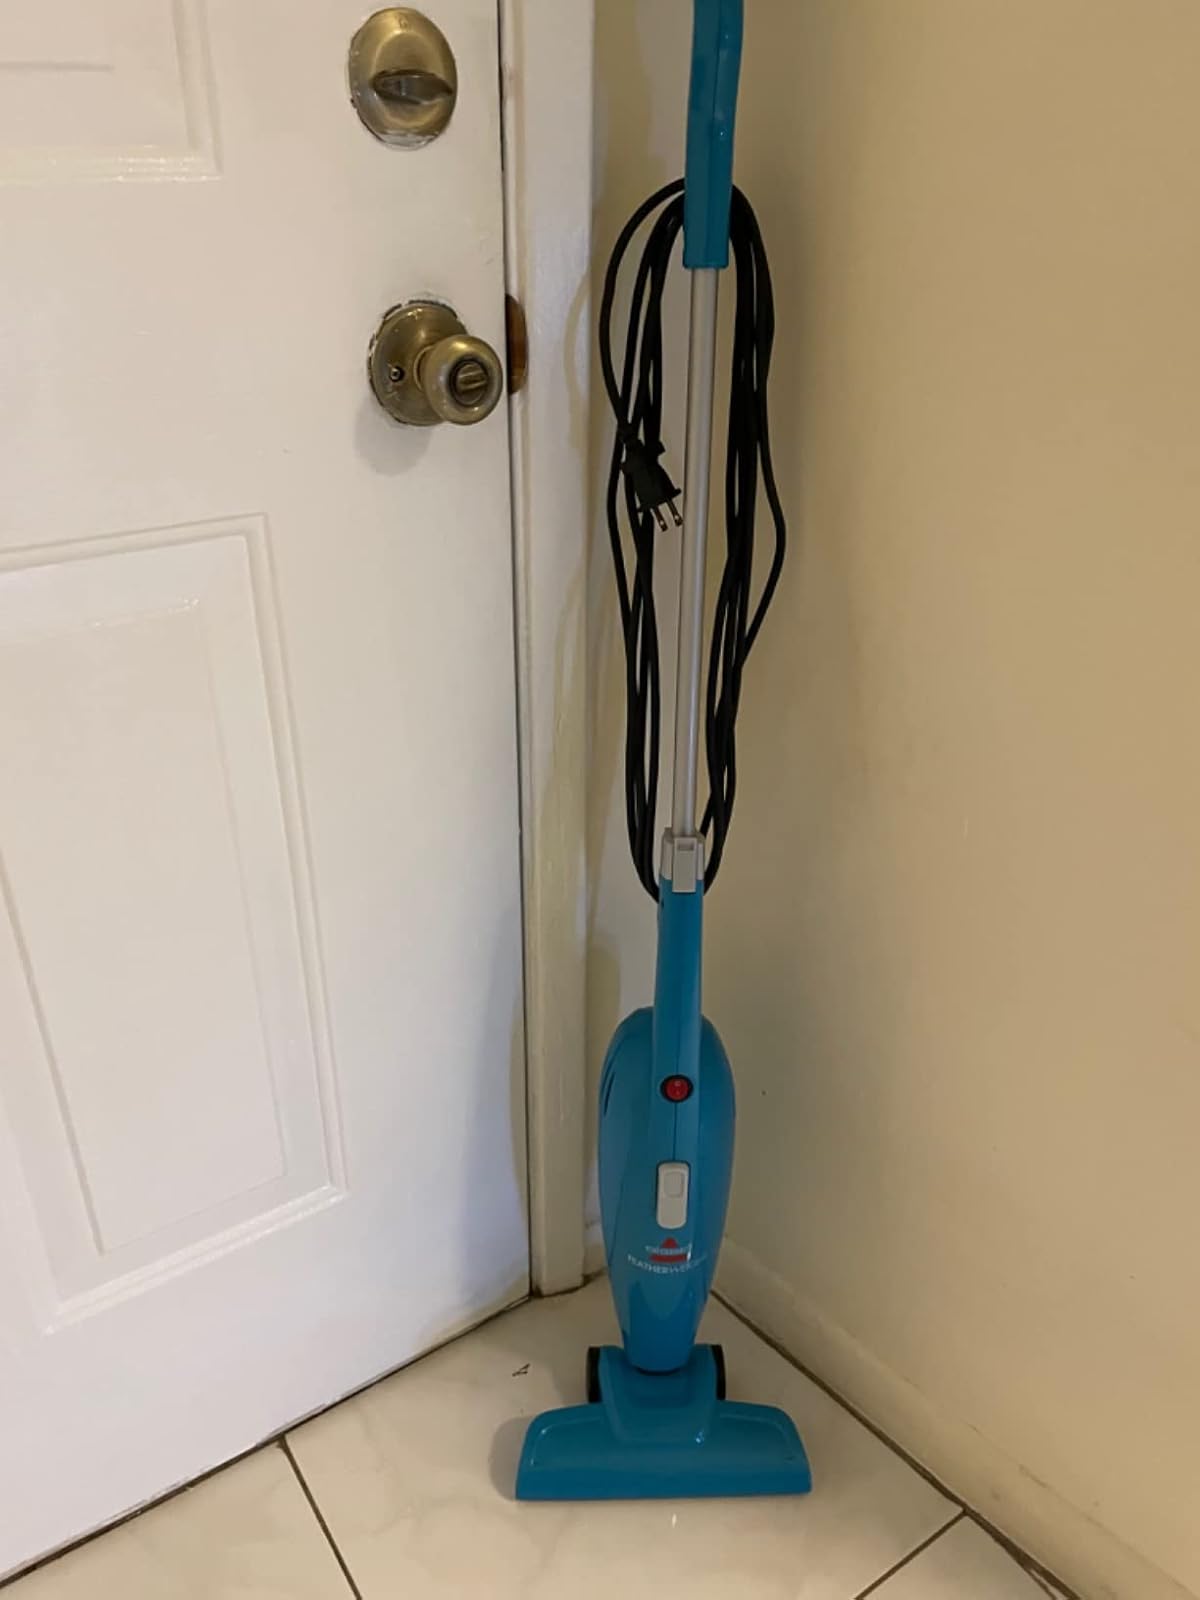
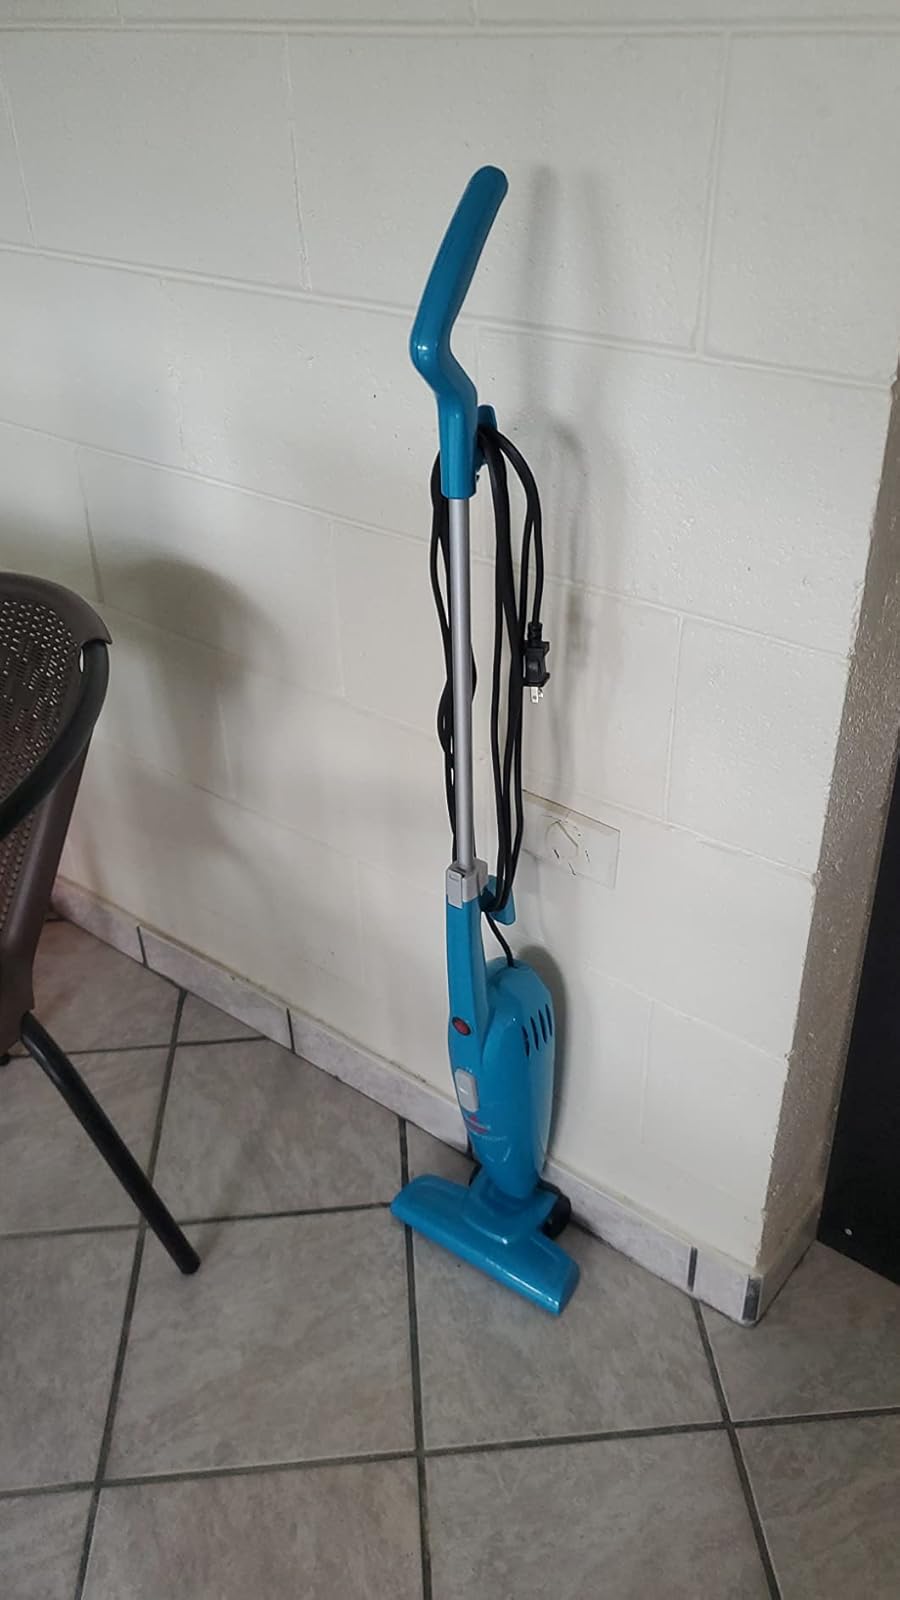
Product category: items_vacuum
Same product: yes